Sky Bandits (1986 film)

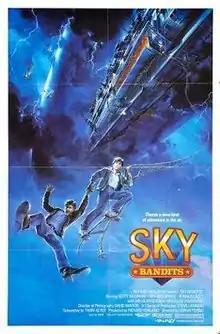

Sky Bandits, also known as Gunbus, is a 1986 British adventure film about two outlaws from the Wild West, drafted to the battlefields of WWI, who enlist in the fledgling Royal Flying Corps flying early warplanes called gunbuses.